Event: Typhoon Ruby
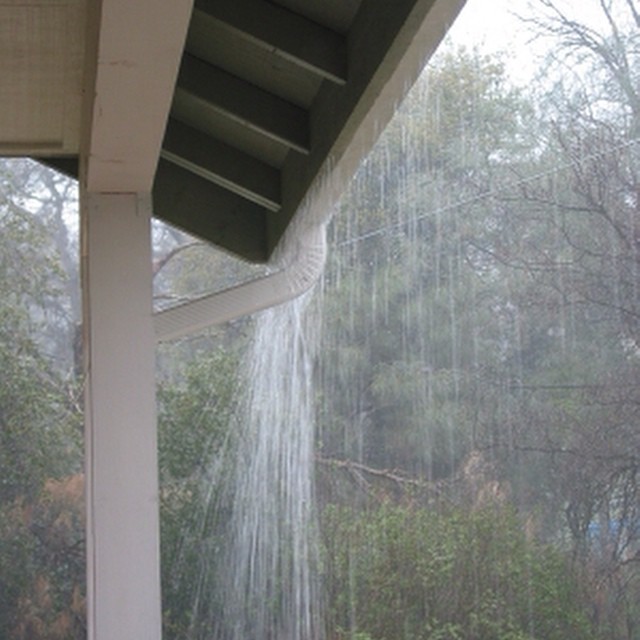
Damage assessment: no_damage